Warren–Prentis Historic District

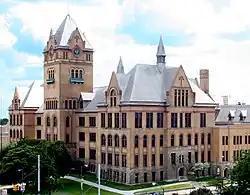
Old Main

There are 108 individual historic structures in the Warren–Prentis Historic District. These include some buildings of individual historical significance: